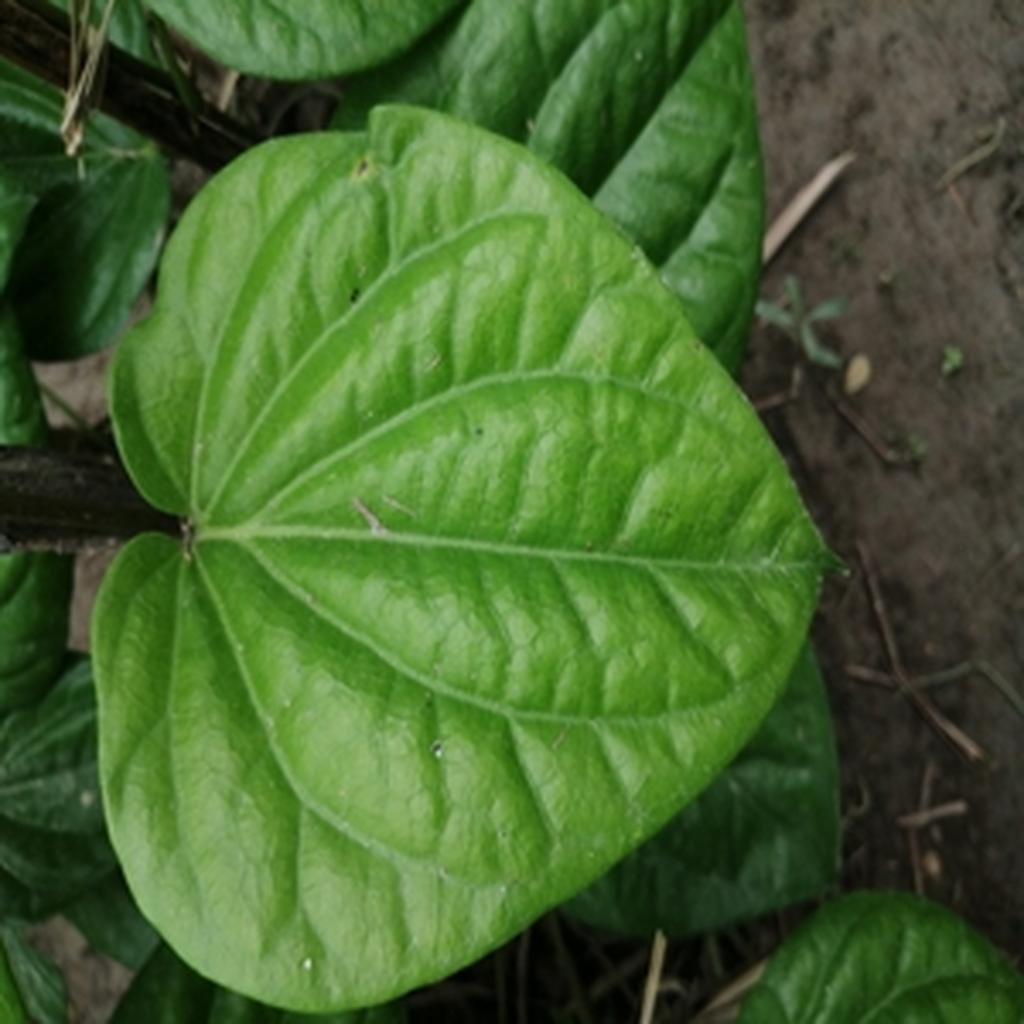
Label: Healthy_Leaf